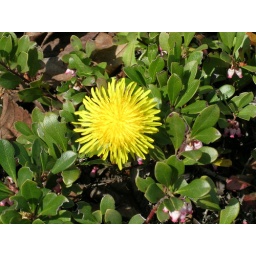
Daffodils aren't the only yellow flower in LaConner.